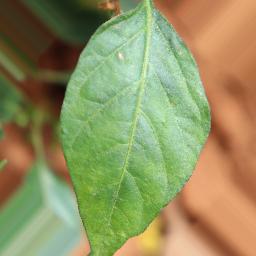
Label: healthy